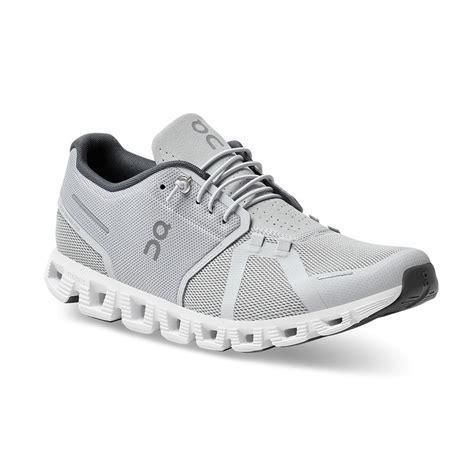
Brand: ON
Model: Cloud 5